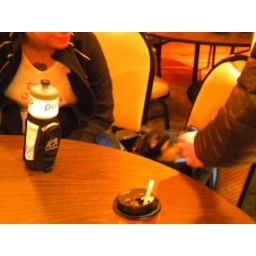
There is a cute little dog in the bag there.